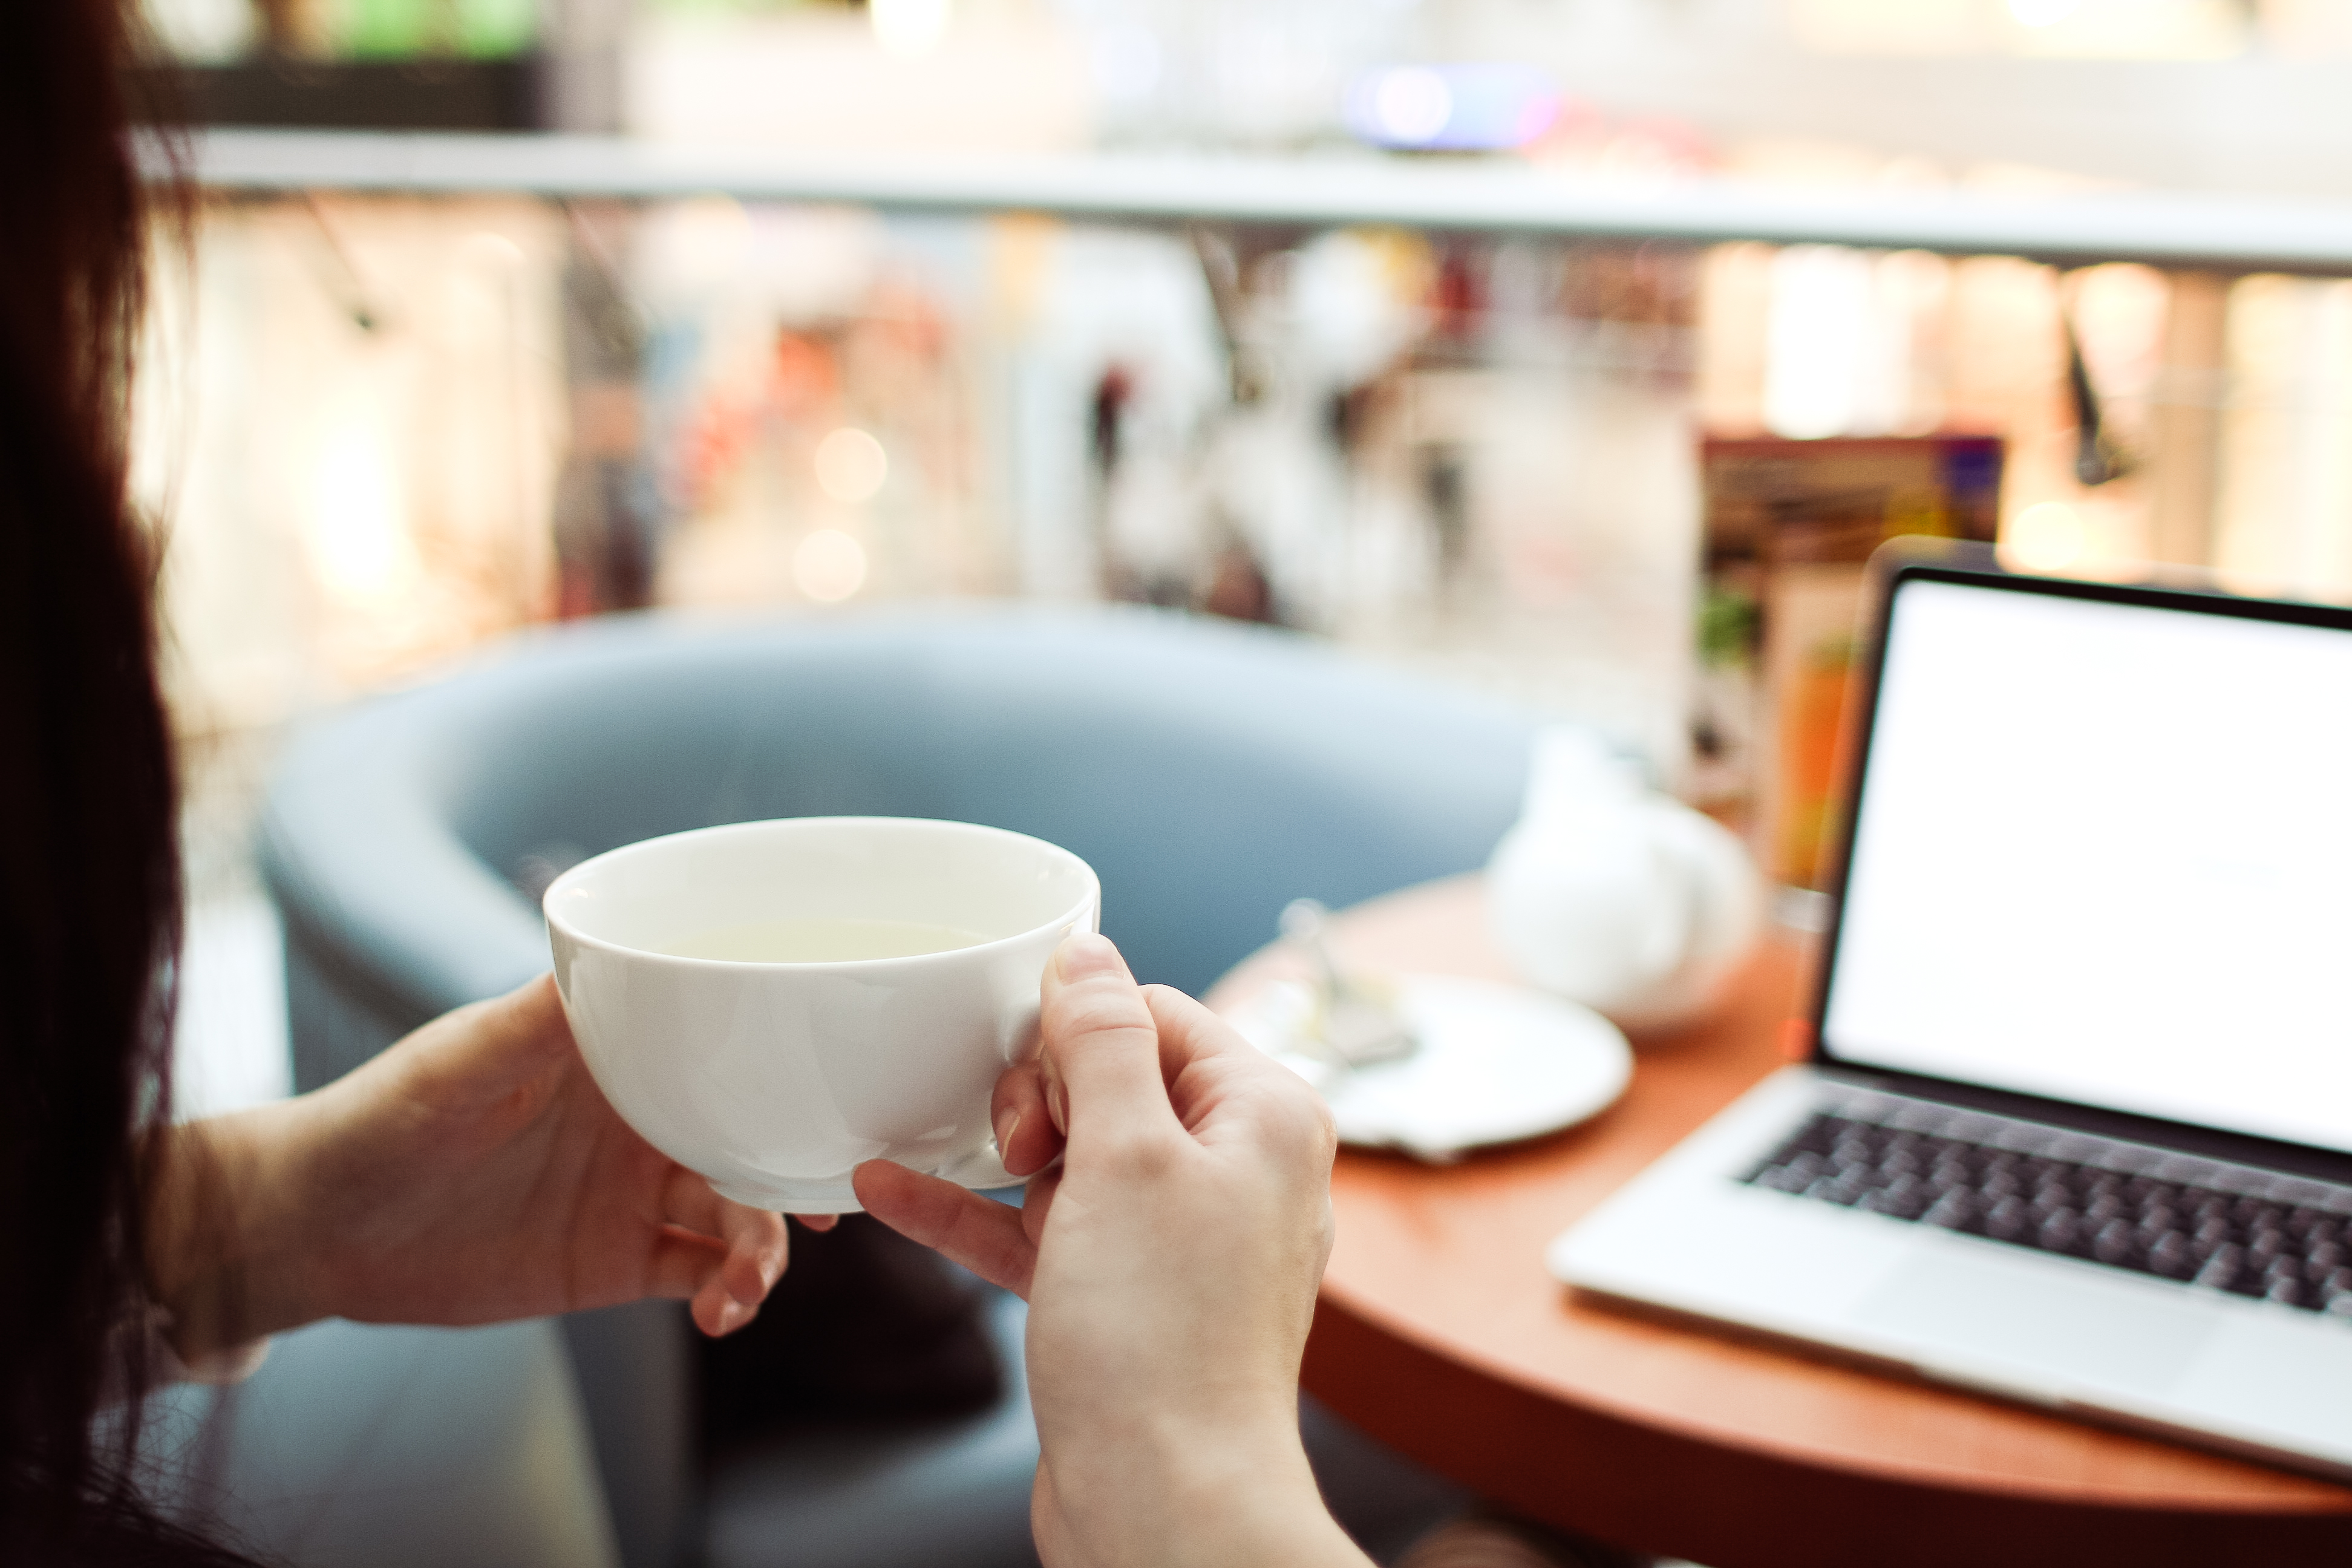
laptop, computer, macbook, table, cafe, bokeh, blur, girl, woman, technology, tea, restaurant, cup, internet, meal, office, drink, business, healthy, coffee table, close up, indoors, connection, depth of field, wireless, adult